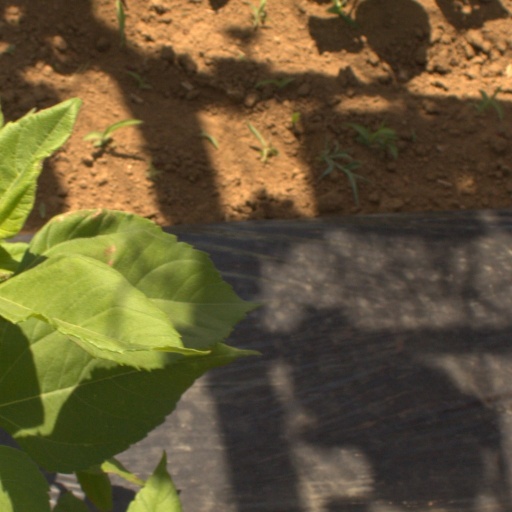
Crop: Jerusalem artichoke